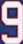
Number: 9